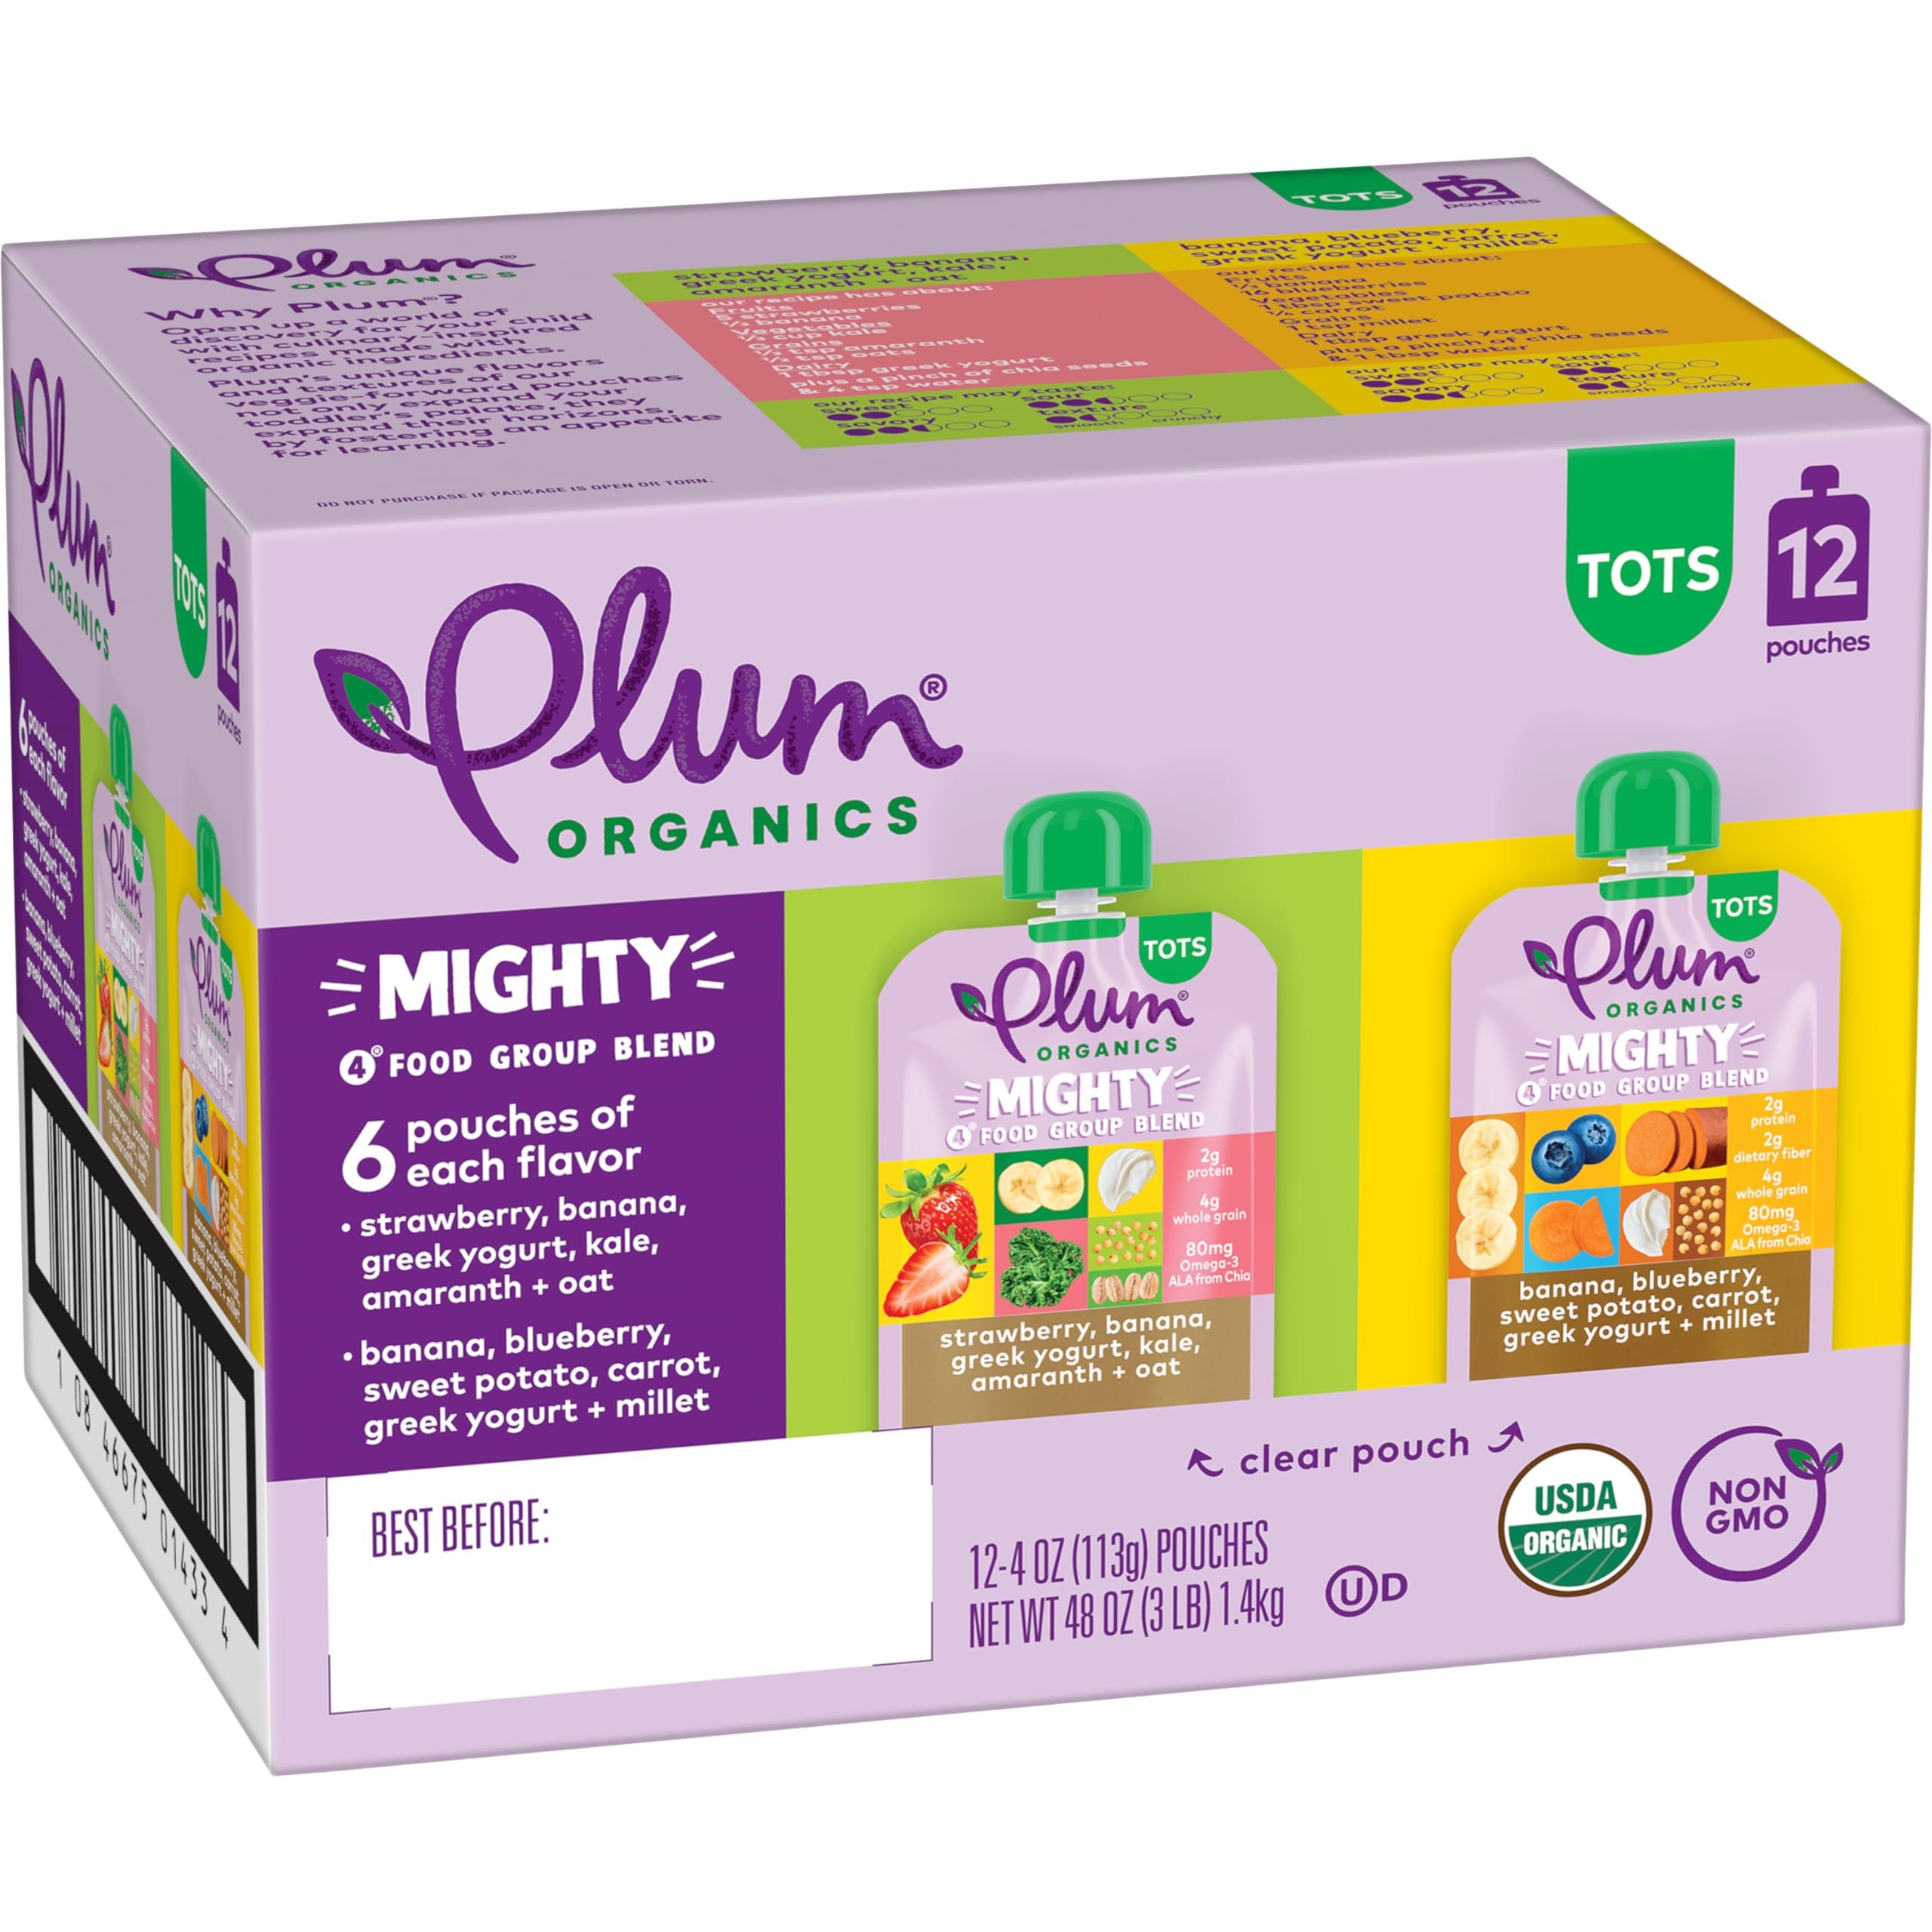
Item Name: Plum Organics Mighty 4 Organic Toddler Food - Variety Pack - 4 oz Pouch (Pack of 12) - Organic Fruit and Vegetable Toddler Food Pouch
Bullet Point 1: PLUM TODDLER FOOD: Organic toddler food for 12 months and older; Perfect on the go snacks for kids
Bullet Point 2: MADE WITH NATURAL FLAVORS: Strawberry, Banana, Greek Yogurt, Kale, Amaranth, and Oat and Banana, Blueberry, Sweet Potato, Carrot, Greek Yogurt, and Millet blends made with organic purees
Bullet Point 3: ORGANIC TODDLER SNACKS: USDA Organic Certified and Non-GMO blend of fruits, vegetables, dairy, and grains; Unsalted and unsweetened
Bullet Point 4: CONVENIENT TODDLER POUCHES: Plum Organics Mighty 4 Pouches are also available in other flavors
Bullet Point 5: INCLUDES: 12 resealable pouches of baby puree
Value: 48.0
Unit: Ounce

Price: 16.32